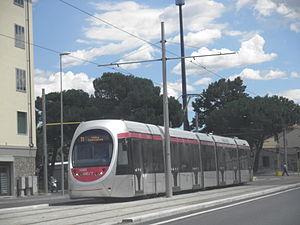
Florence est la huitième ville d'Italie par sa population, capitale de la région de Toscane et siège de la ville métropolitaine de Florence.